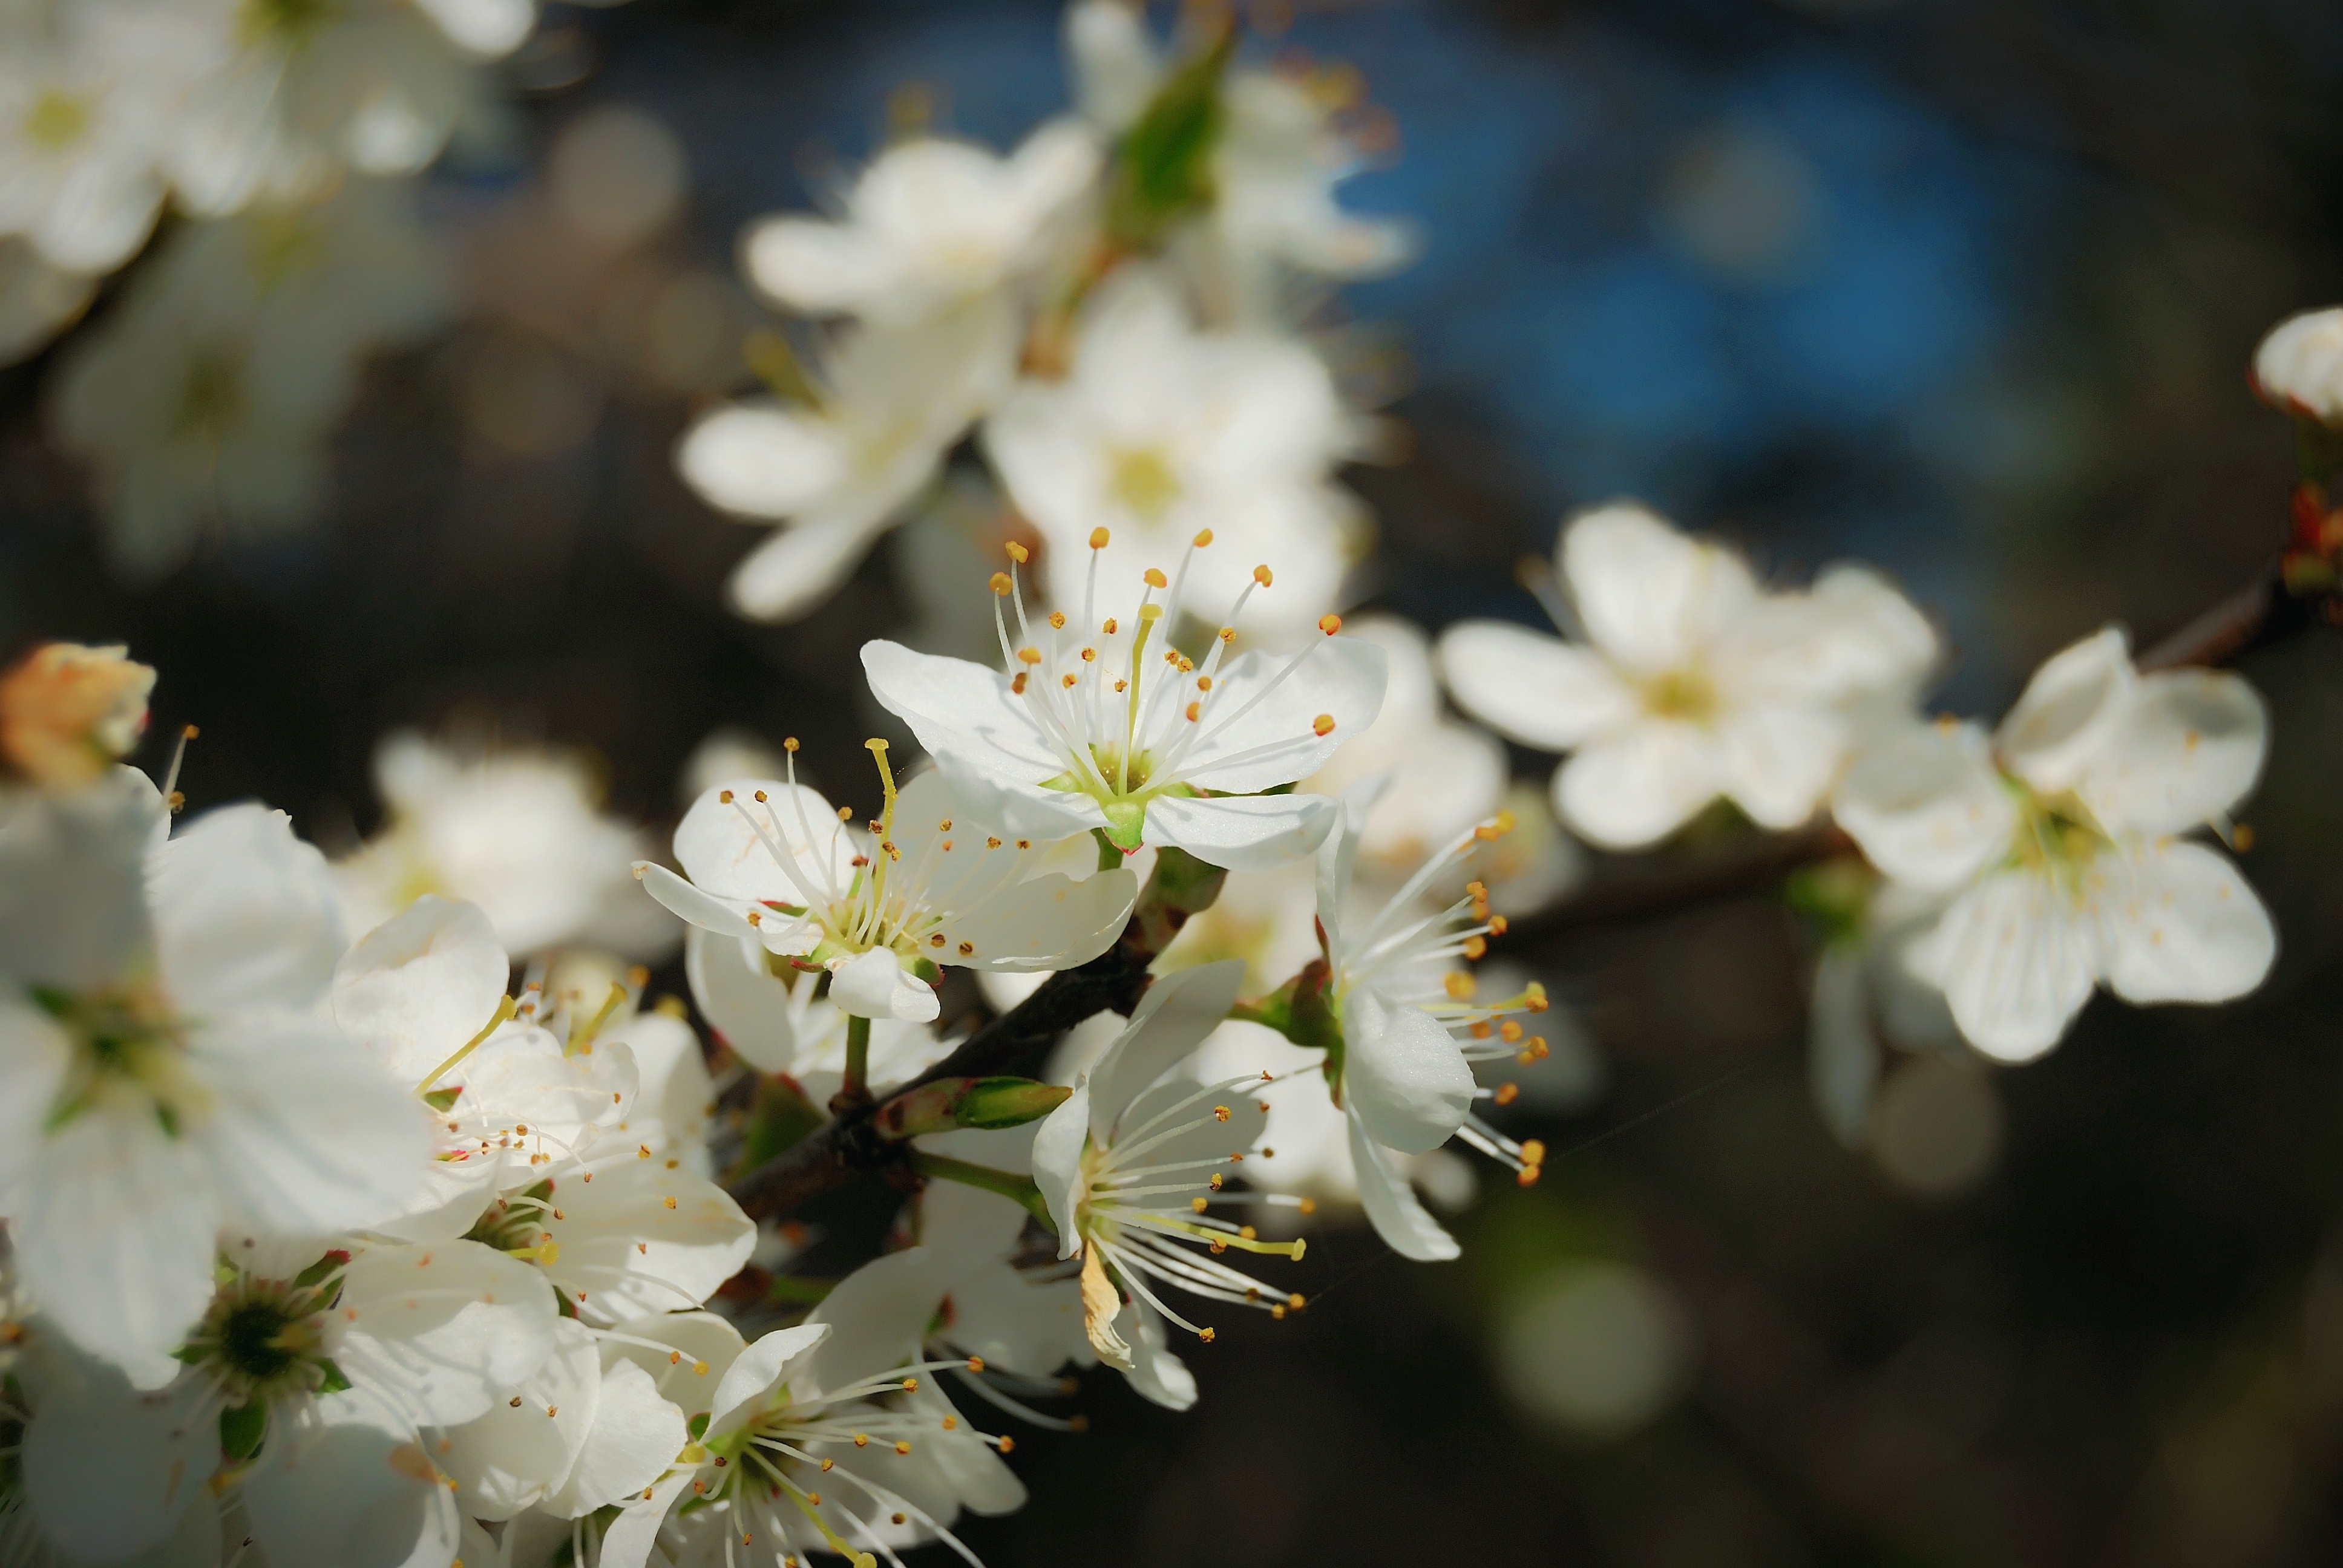
branch, blossom, plant, fruit, flower, petal, food, spring, produce, botany, flora, cherry blossom, close up, shrub, macro photography, flowering plant, land plant